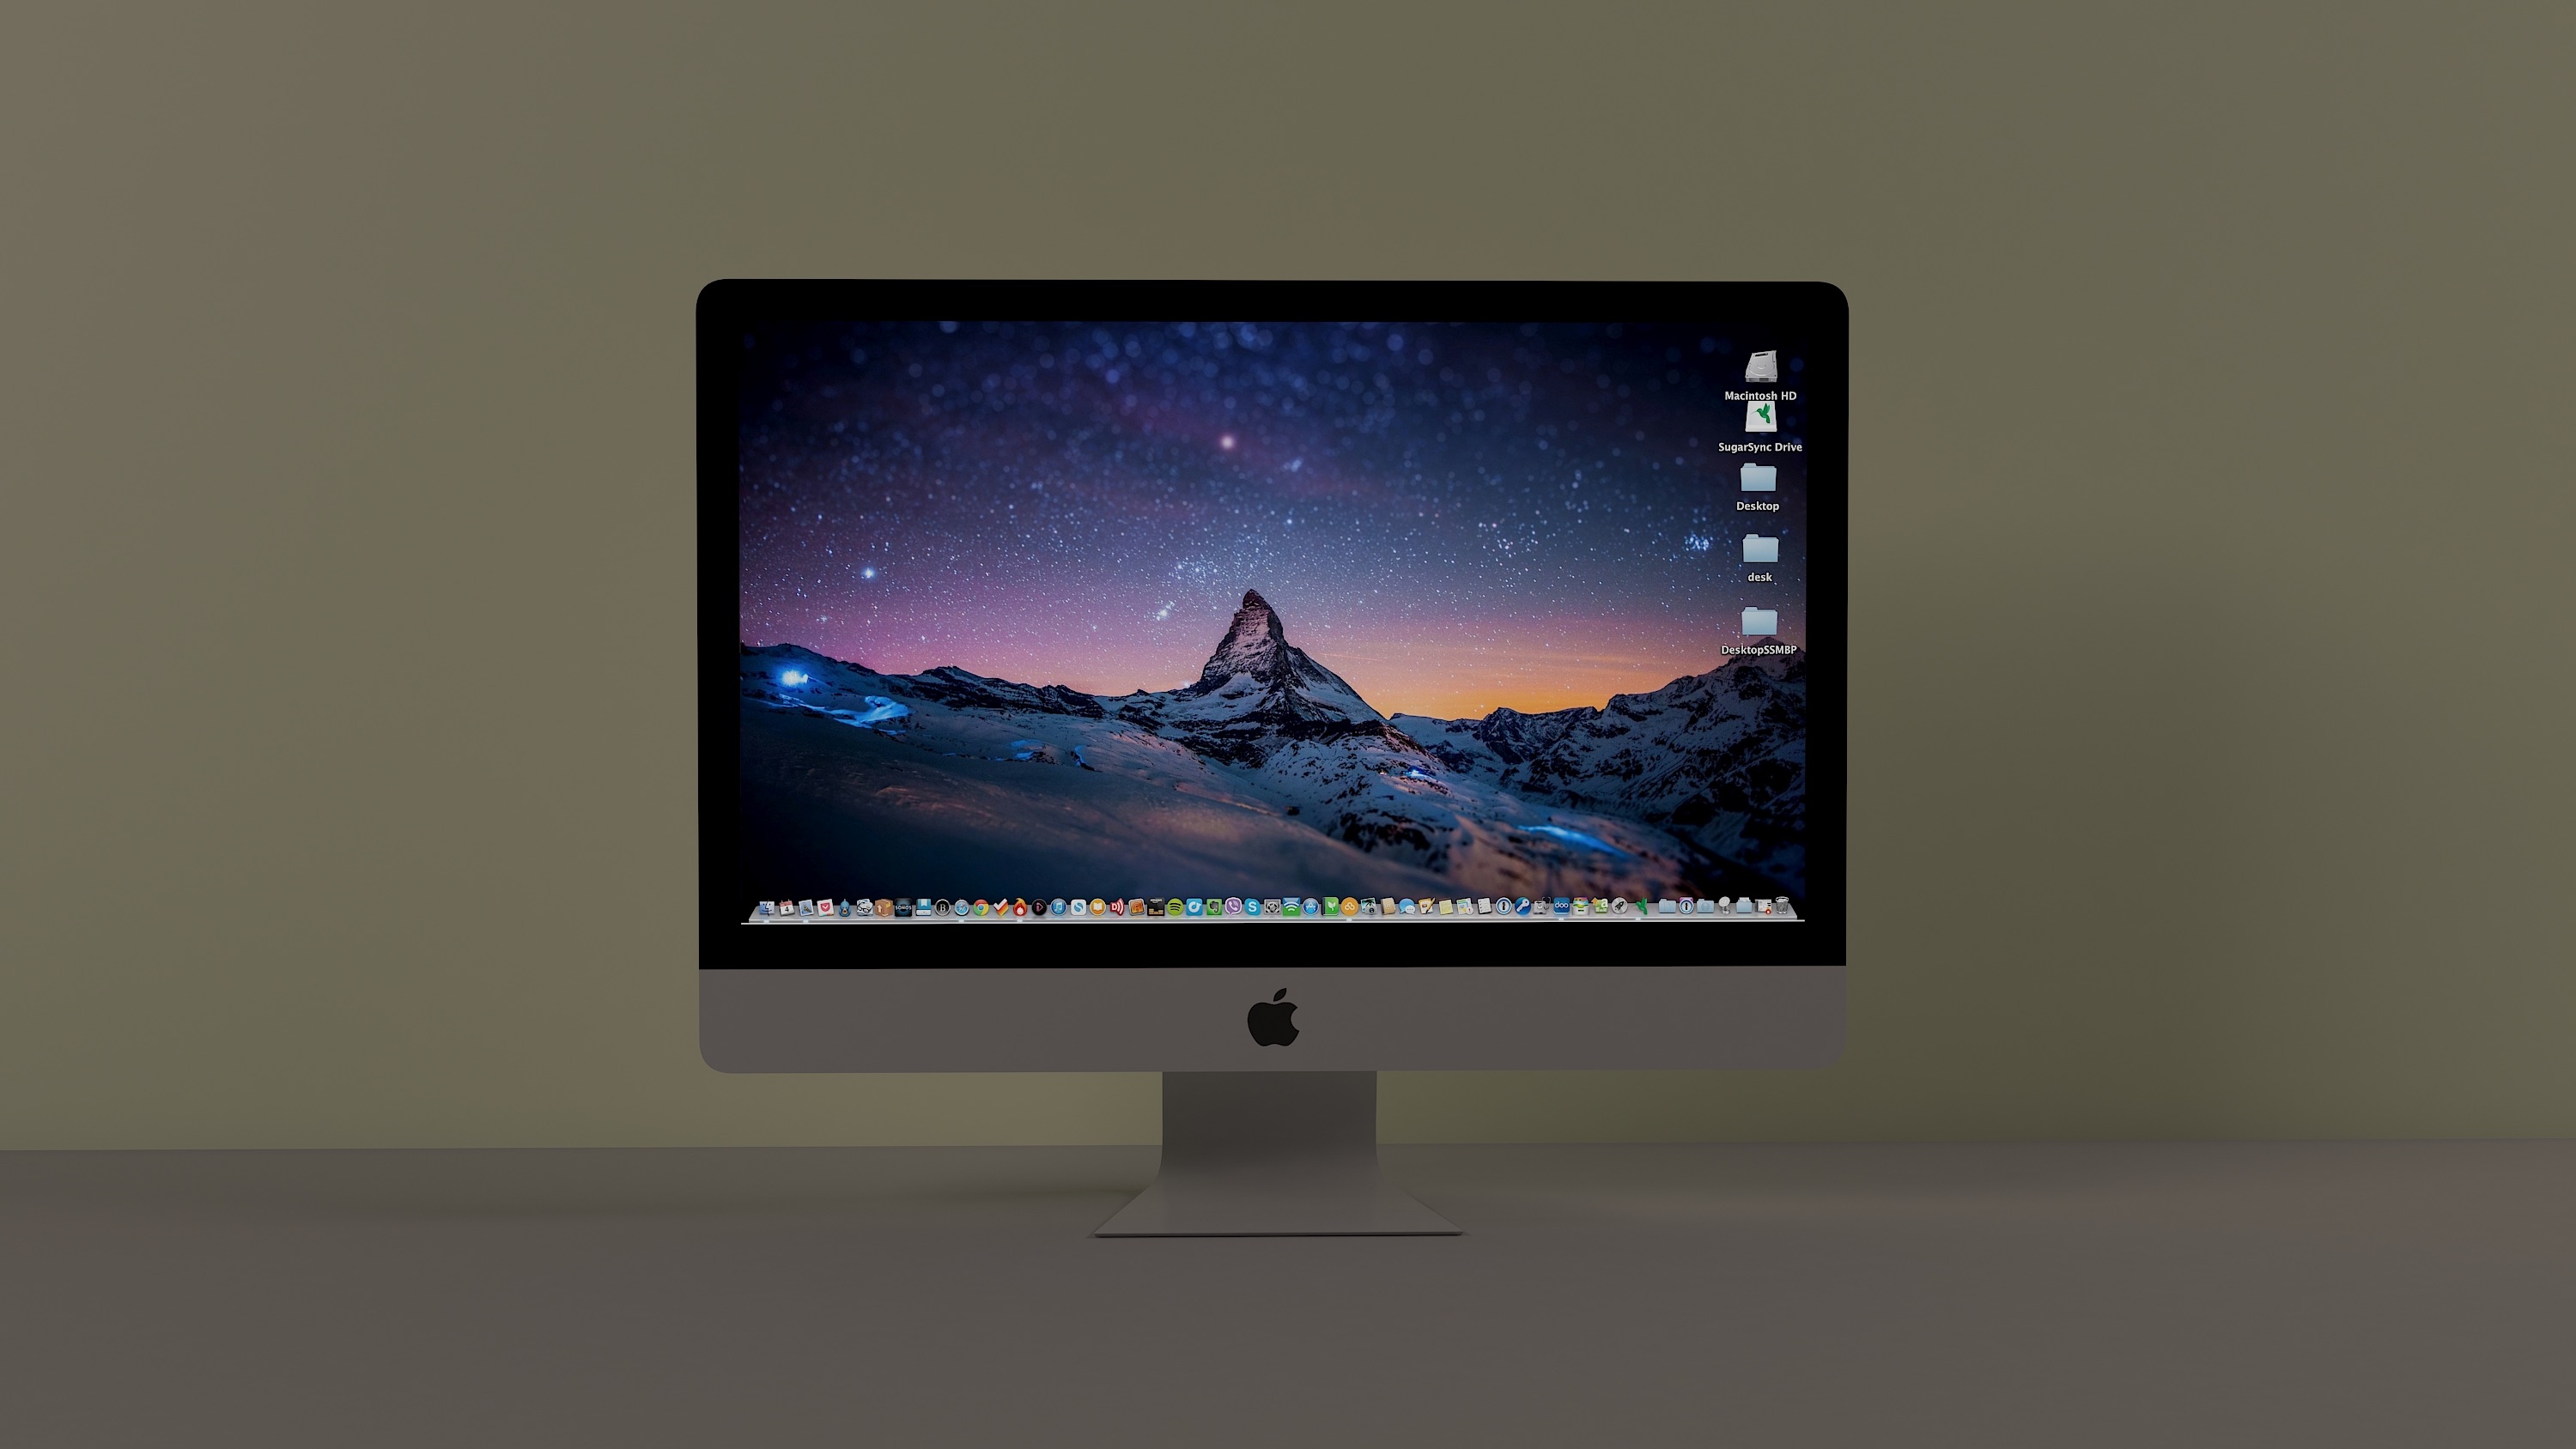
advertising, television, brand, design, image, multimedia, presentation, screenshot, computer monitor, display device, television set, led backlit lcd display, lcd tv, flat panel display